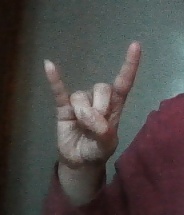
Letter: la